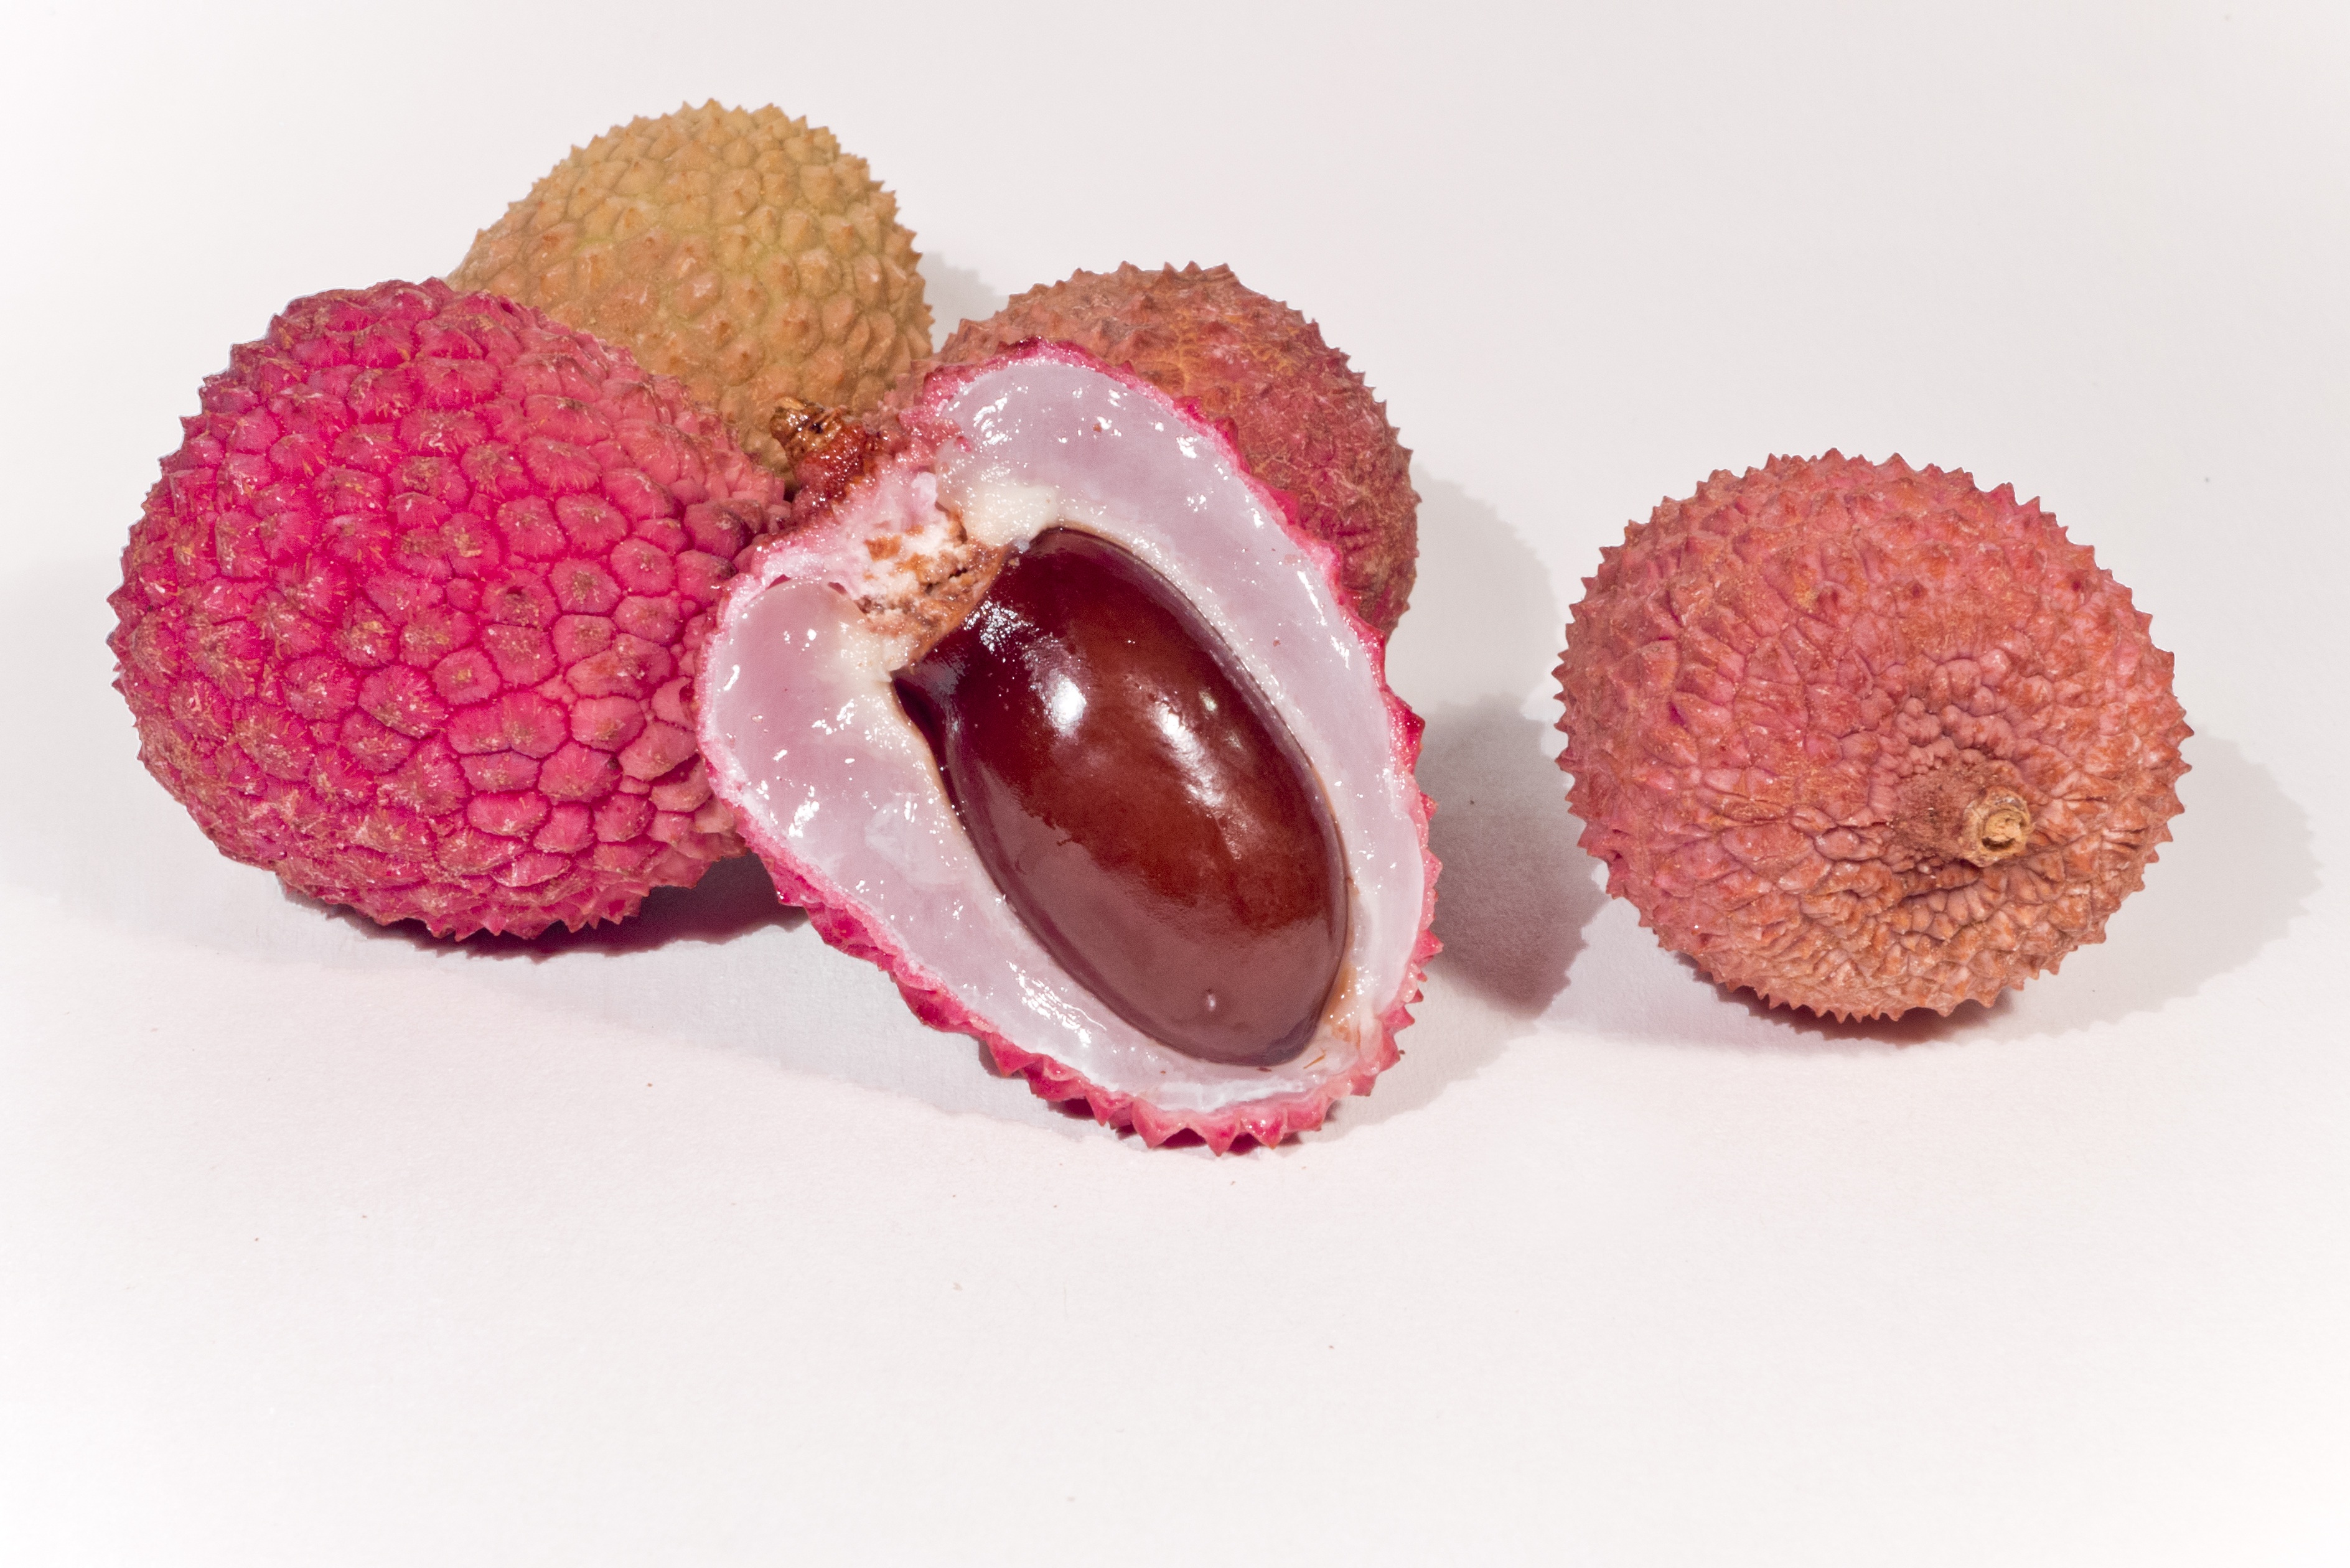
plant, raspberry, fruit, sweet, flower, petal, heart, food, produce, fresh, pink, dessert, strawberry, eating, jars, lean, strawberries, healthy food, flavor, praline, flowering plant, lychees, land plant, chocolate truffle